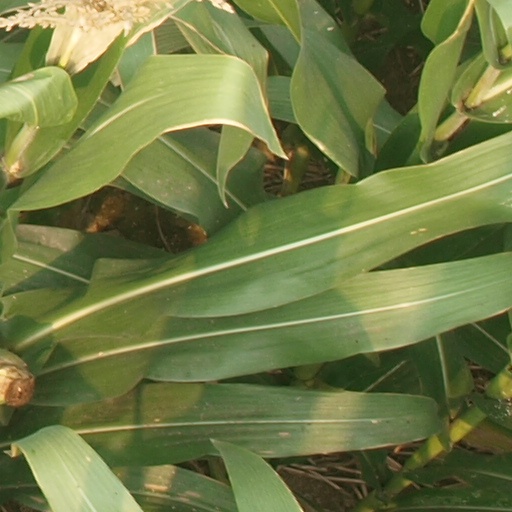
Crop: maize; corn